Tityos

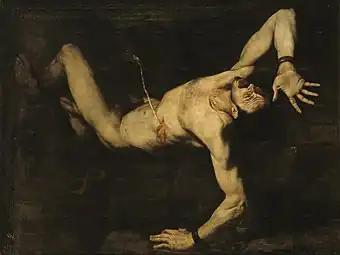
"Tityos" (1632) by Jusepe de Ribera

Tityos or Tityus (Ancient Greek: Τιτυός) was a giant from Greek mythology.